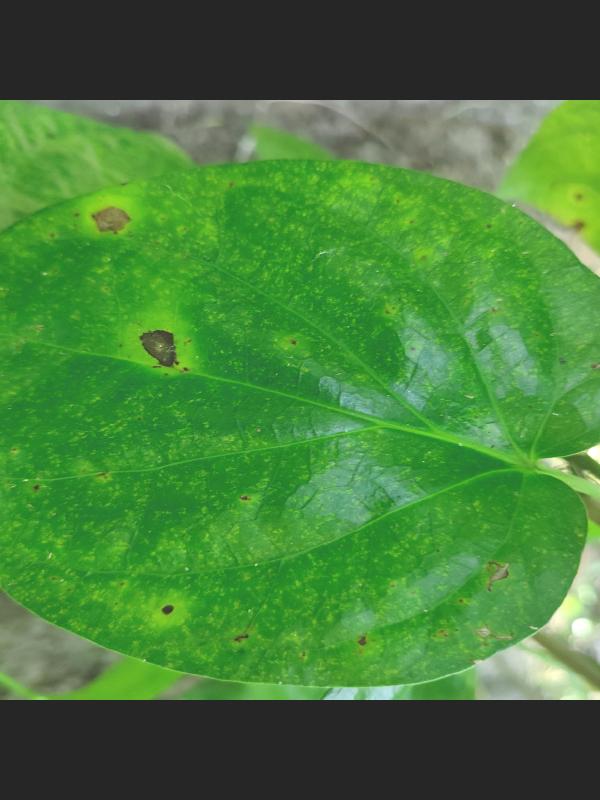
Label: Bacterial_Leaf_Disease